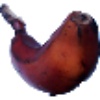
Label: red_banana